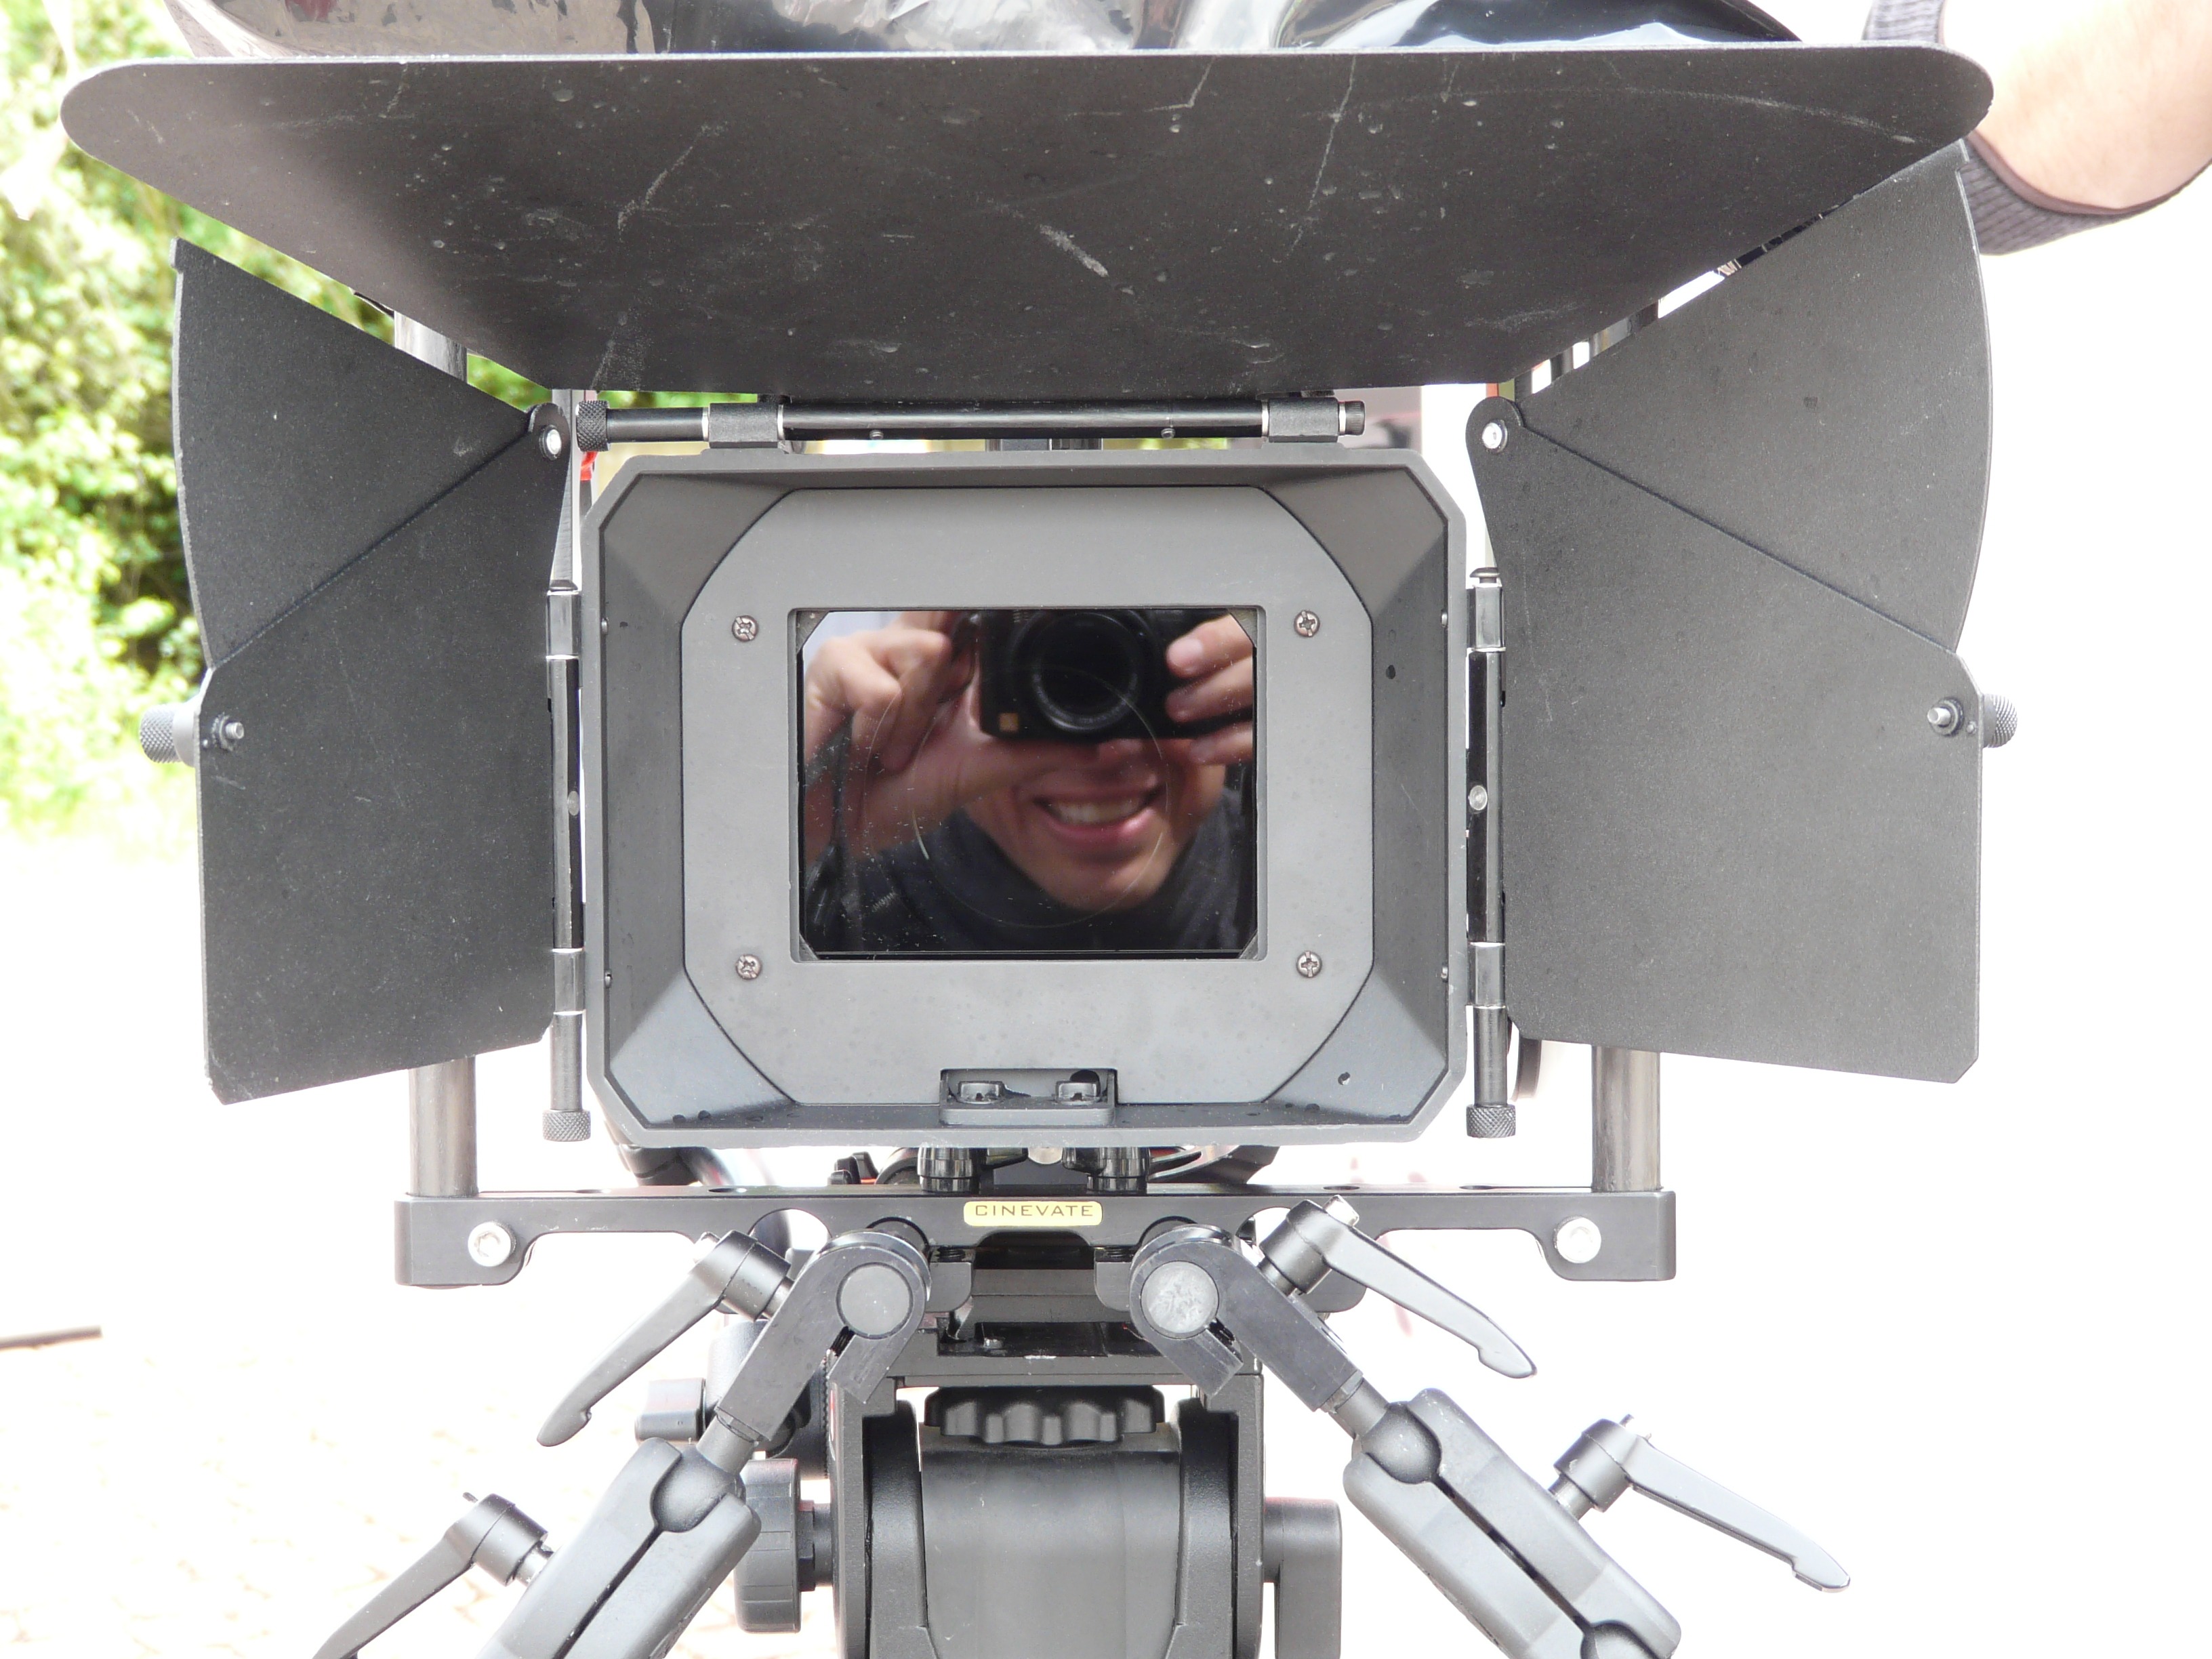
technology, film, film camera, professional, furniture, recording, images, mirroring, sun visor, man made object, full format camera